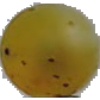
Label: white_grape